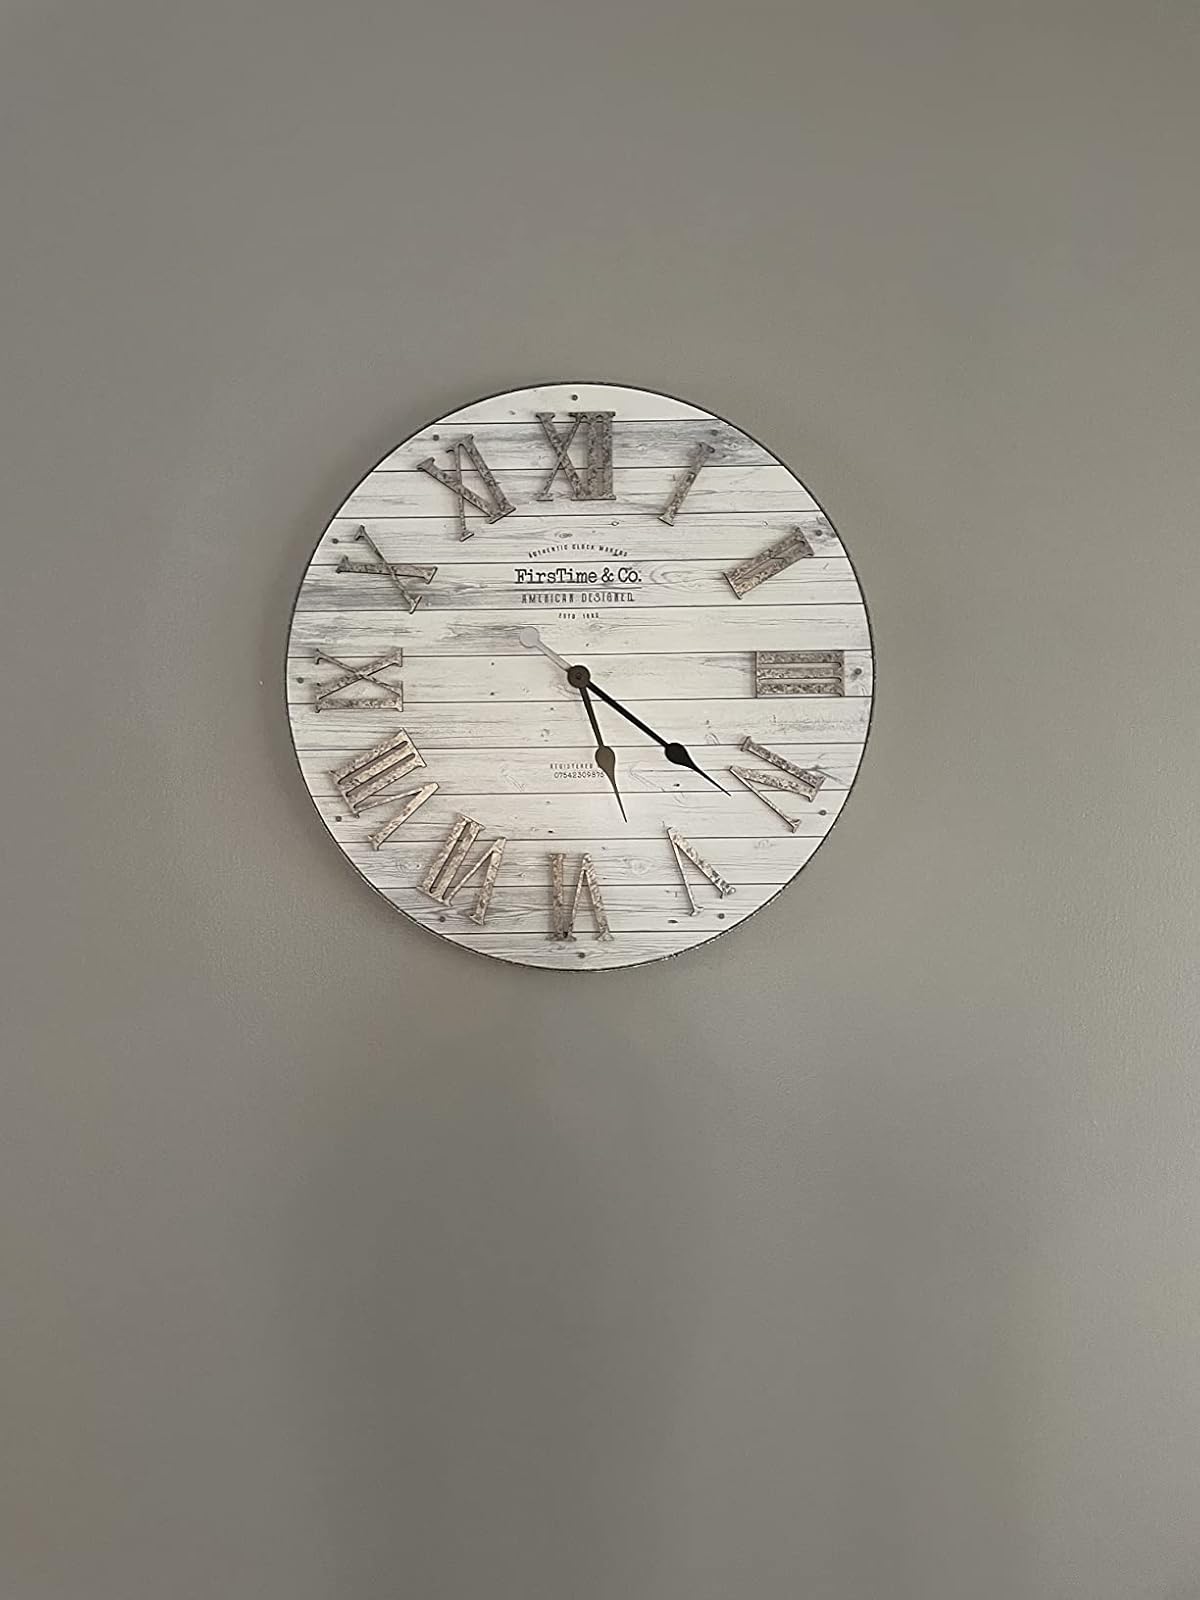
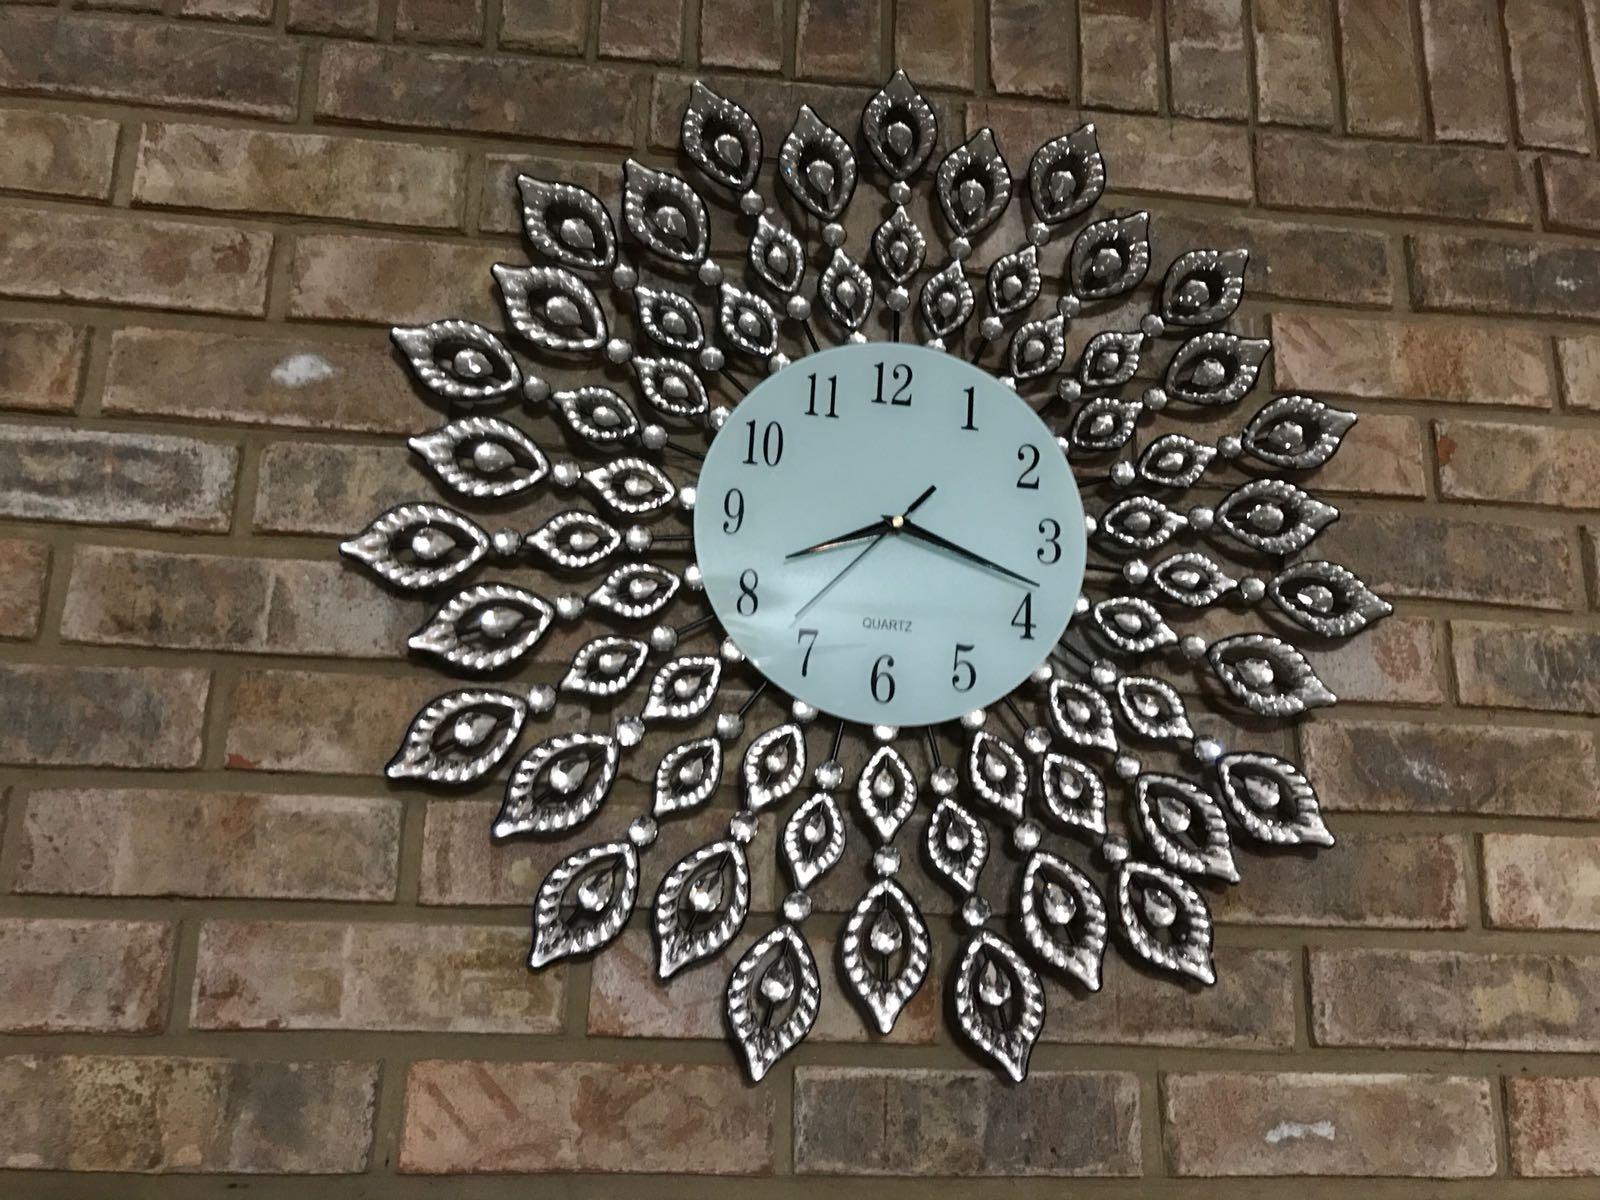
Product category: clock
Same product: no